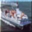
Label: ship